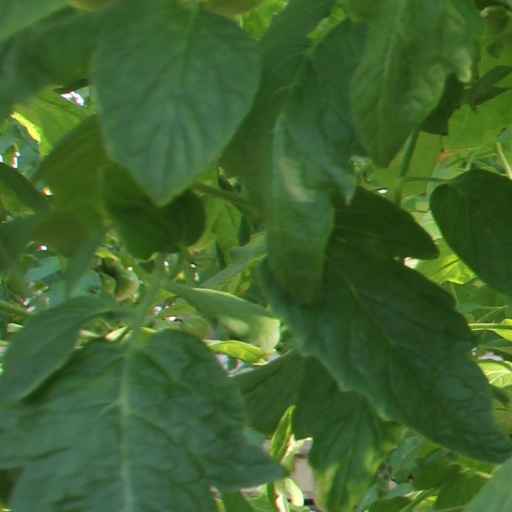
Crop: tomato